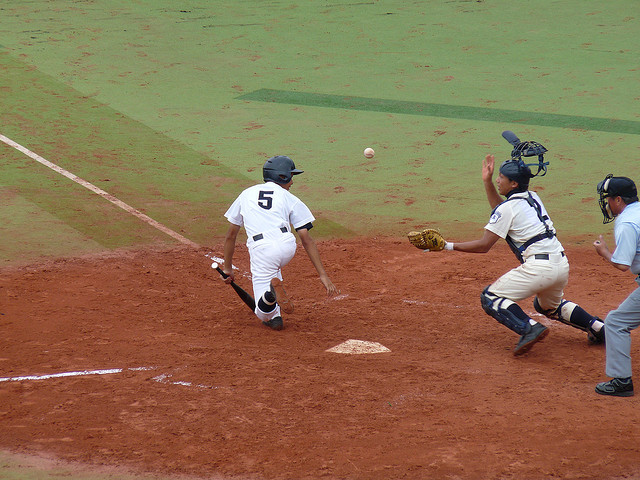
các cầu thủ bóng chày đang thi đấu ở trên sân